Jubilee-class ocean liner

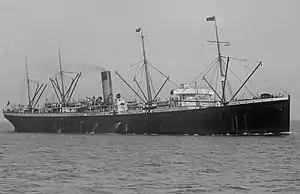
SS "Suevic"

"Runic" was launched on 25 October 1900, and entered service with her maiden voyage on 19 January 1901, on 25 November that year she towed the liner which had broken down to the port of Dakar. "Runic" was commissioned by the Australian government as a war transport in January 1915, and on 1 May that year she collided with and sunk the collier "Horst Martini" in fog whilst in the English Channel, but there were no deaths. Between 1917 and 1919 she served with her sisters under the Liner Requisition Scheme, before being returned to commercial service and refitted in 1921. "Runic" made her last voyage to Australia in December 1929. In July 1930 she was sold to the Sevilla Whaling Co of London who converted her into a whaling factory ship and renamed her "New Sevilla", the following year she was sold to Christian Salvesen. On 20 September 1940 "New Sevilla" was sailing in a convoy from Liverpool to Antarctica when she was torpedoed off the coast of Ireland, she sank the next day with the loss of two lives.